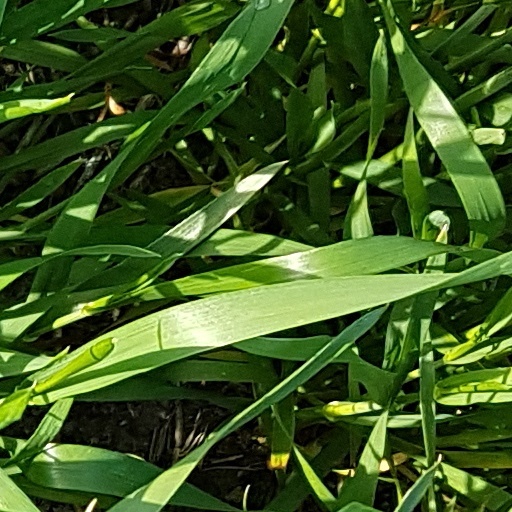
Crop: wheat